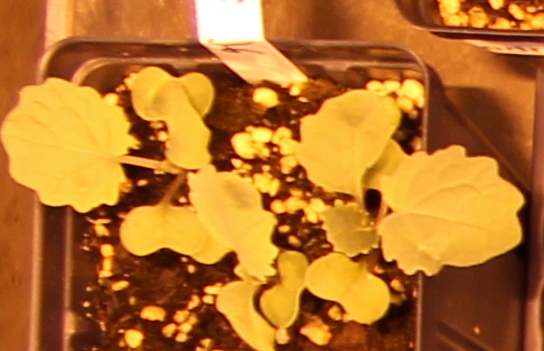
Label: Canola